BMW M Coupé and Roadster

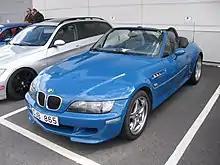
Z3 M Roadster

The M-Roadster E36/7 was introduced in 1997 as the high performance version of the BMW Z3. The most significant cosmetic difference between the M-Roadster, including the M-Coupe, is the substantially flared rear quarter-panels ("fender flares") and the correspondingly offset rear wheels. Additional external differences compared to the standard Z3 models included front and rear bumpers, gills, quad exhaust, trunk, and mirrors.